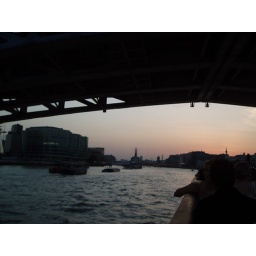
sunset under tower bridge